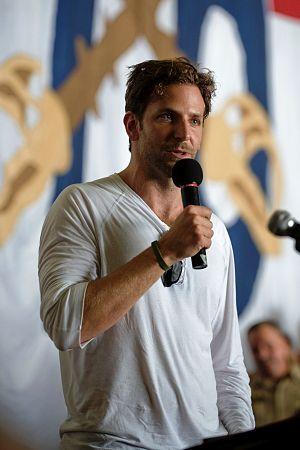
The Place Beyond the Pines ou Au-delà des pins au Québec et au Nouveau-Brunswick est un film dramatique américain coécrit et réalisé par Derek Cianfrance. Il a été présenté en septembre 2012 au Festival international du film de Toronto et sort en salles en 2013.